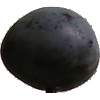
Label: Plum 3